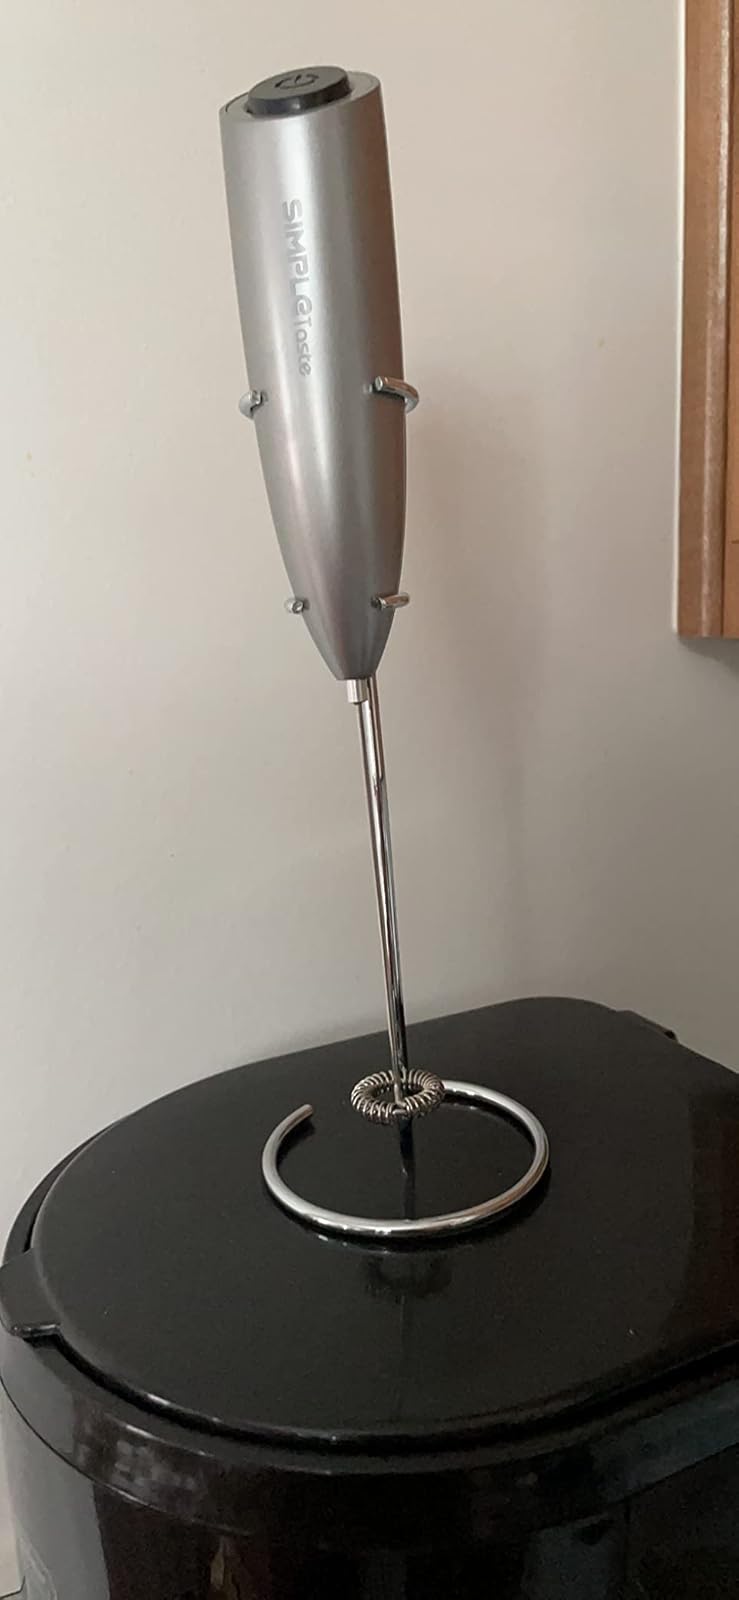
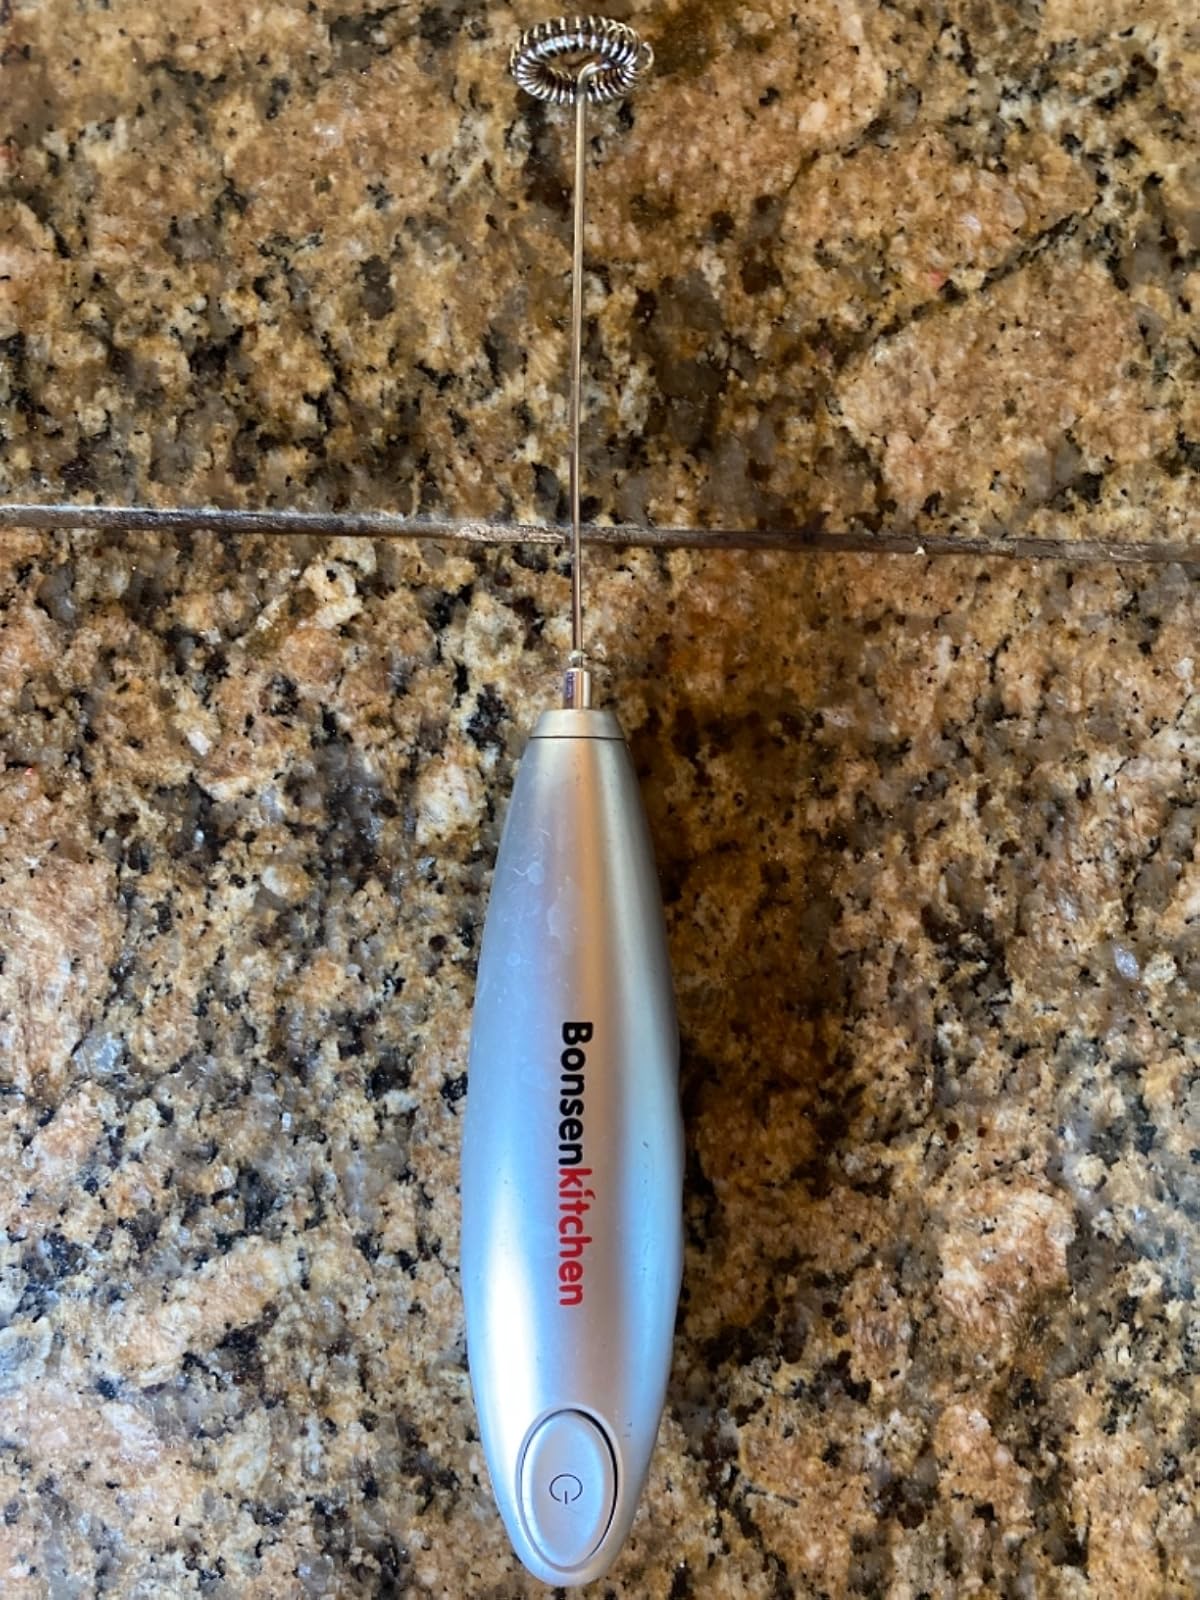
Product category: items_mixer
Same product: no